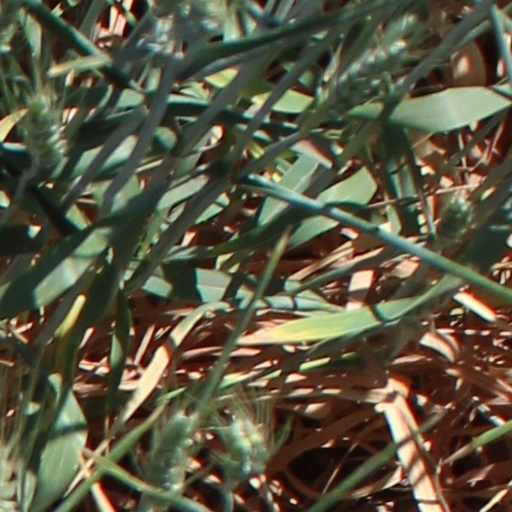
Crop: wheat